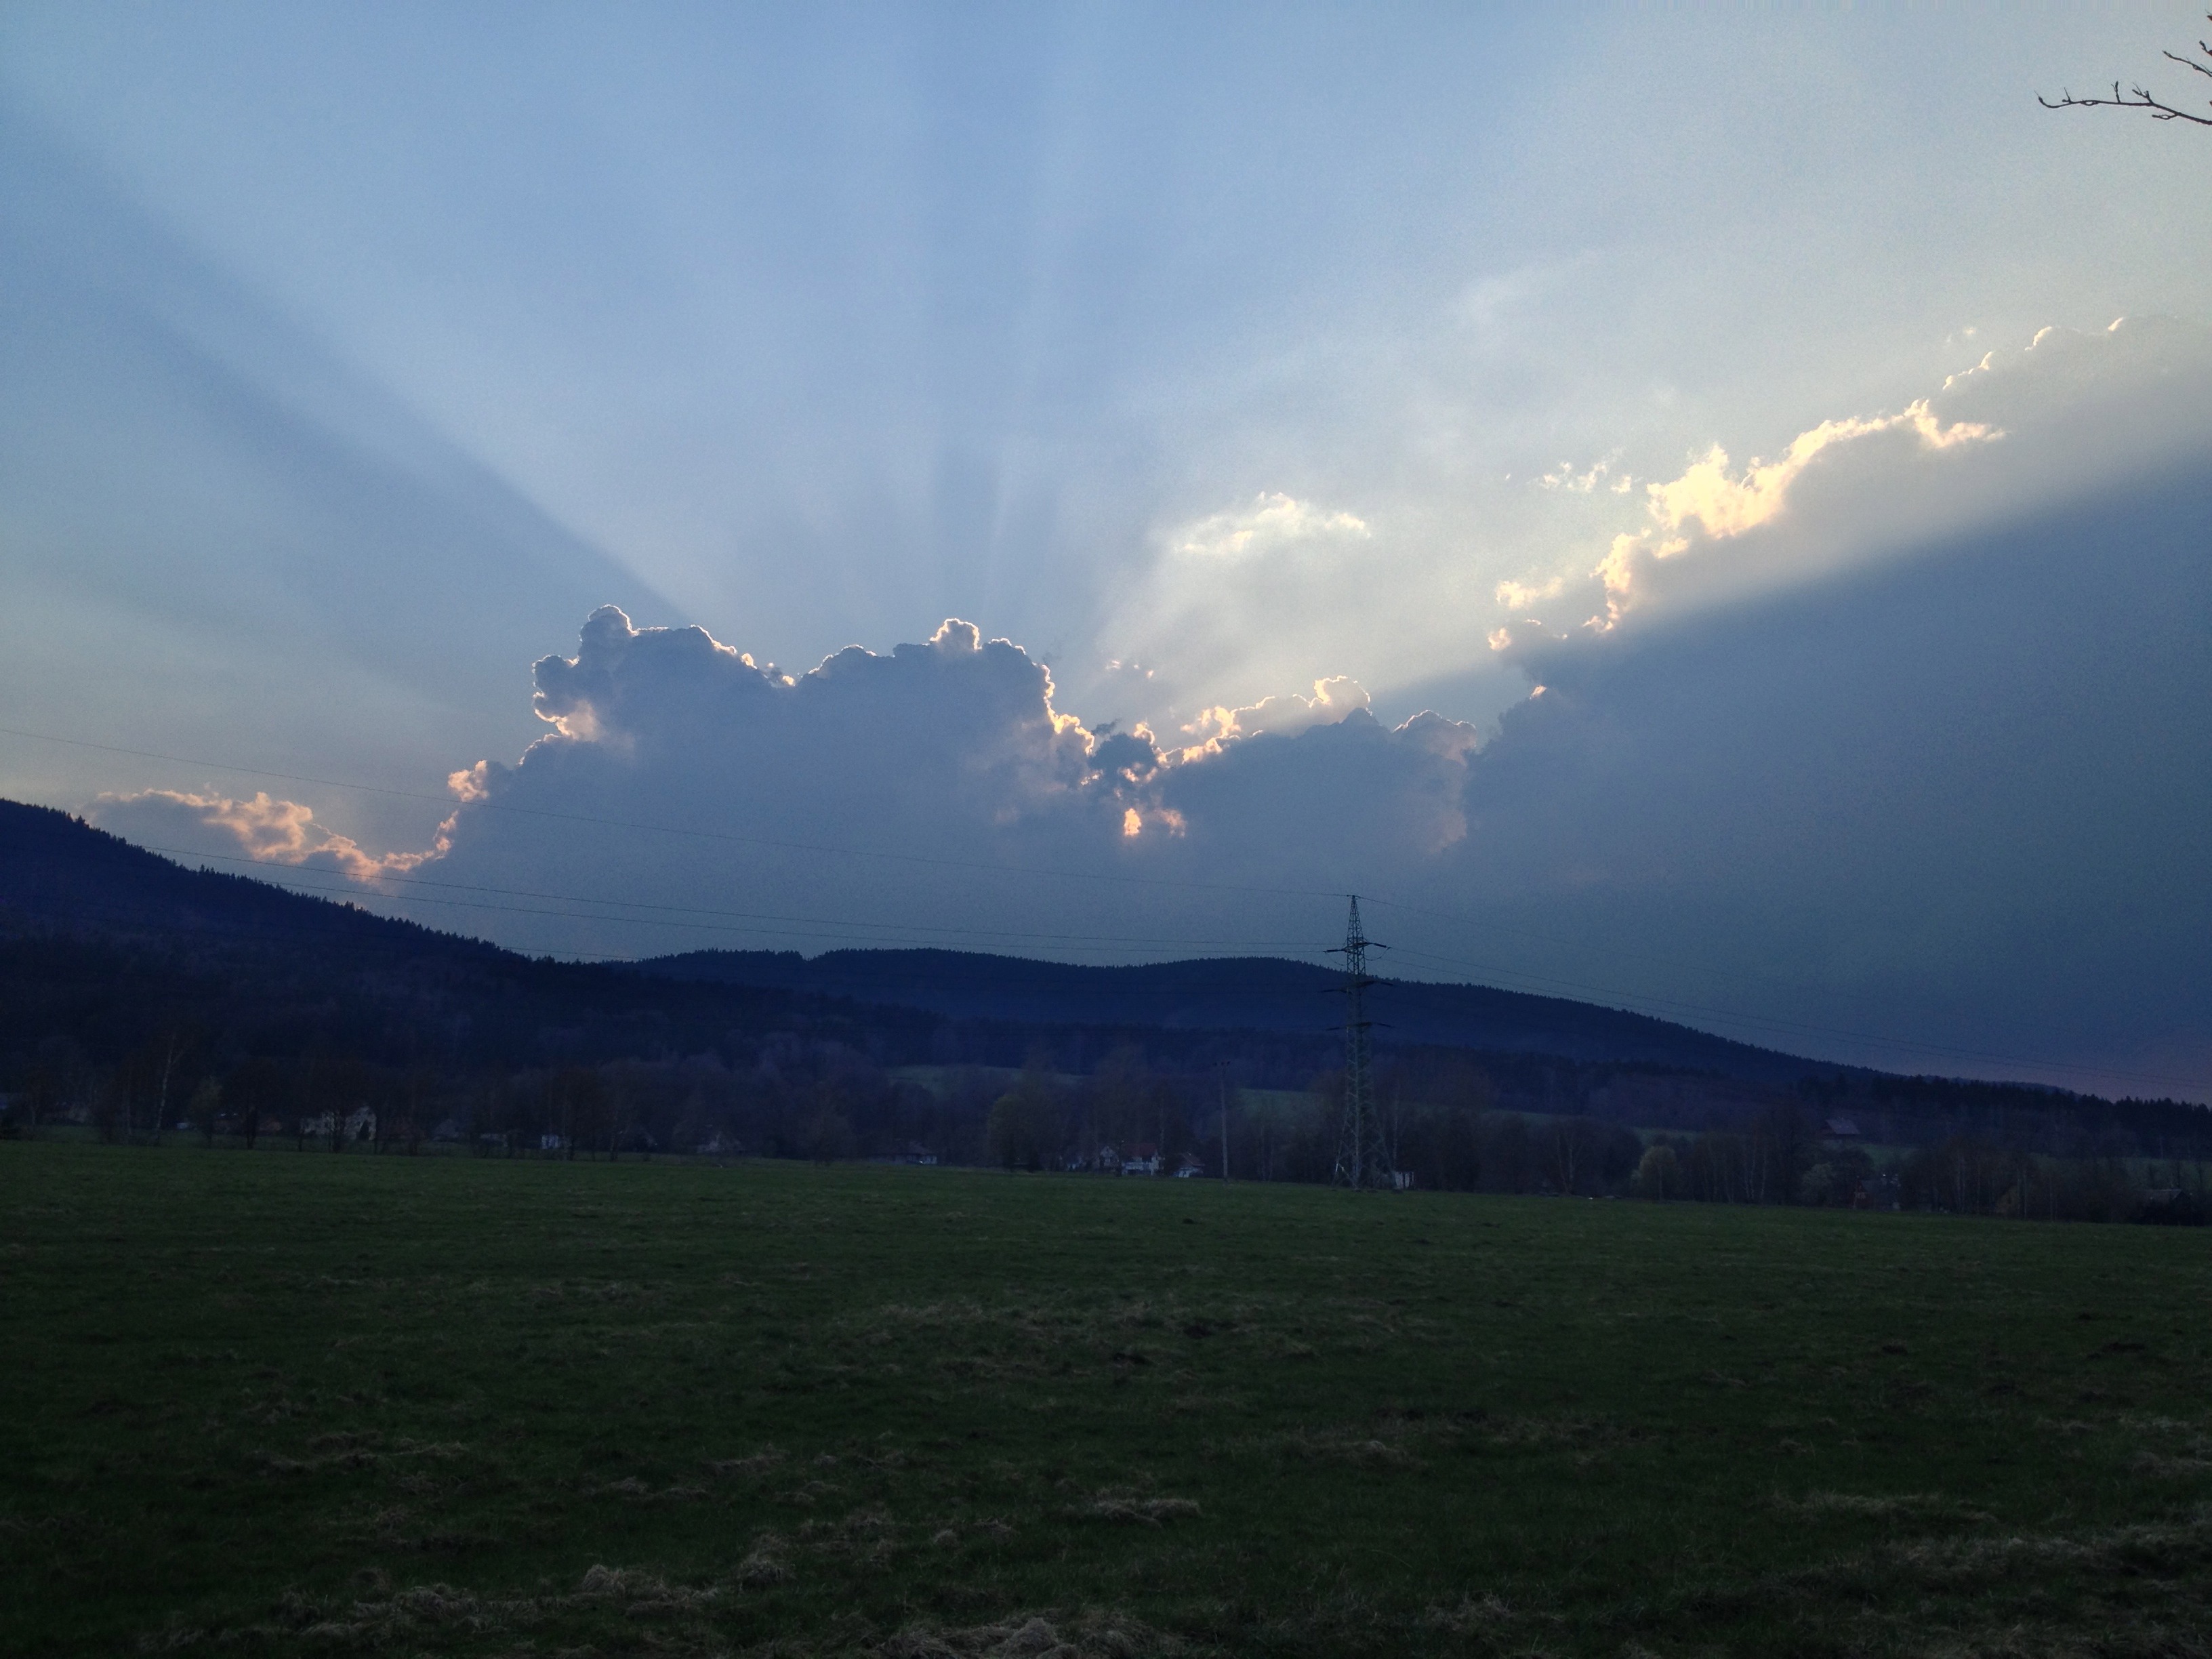
landscape, nature, horizon, wilderness, mountain, cloud, sky, sun, sunrise, sunset, mist, field, meadow, sunlight, morning, hill, dawn, valley, mountain range, dusk, evening, weather, highland, plain, clouds, grassland, plateau, fell, loch, czech republic, rural area, landform, geographical feature, atmospheric phenomenon, mountainous landforms, liberec